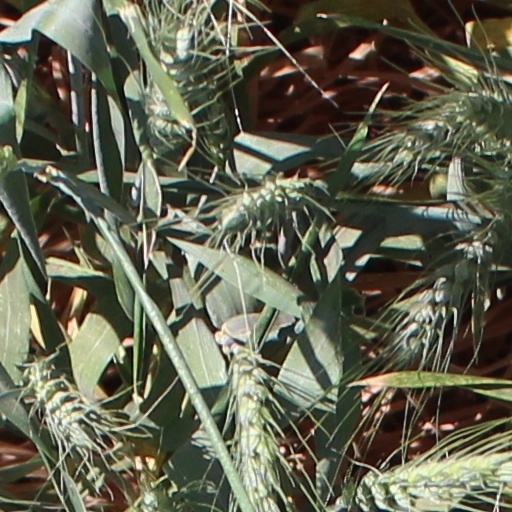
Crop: wheat